Theories of Surplus Value

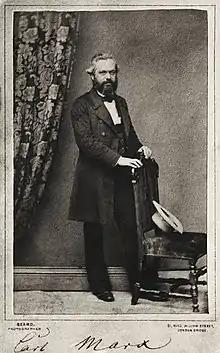
Karl Marx as he appeared in the 1860s

Marx began to write "Theories of Surplus Value" within the framework of the original plan of his "Critique of Political Economy" as he had projected in 1858–1862. On the basis of what Marx says about the structure of his work in his introduction to the first part of "A Contribution to the Critique of Political Economy", in his letters of 1858–1862 and in the 1861–1863 manuscript itself, this plan titled "Plan for the Critique of Political Economy" can be presented in the following schematic form as projected by Marx in 1858–1862: